Monetaria moneta

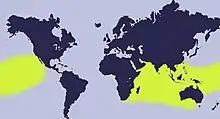
A distribution map of "Monetaria moneta"

This is a very common species which is found widely in Indo-Pacific tropical waters. It is present in numerous regions, including East and South Africa, Madagascar, the Red Sea and the Persian Gulf, Maldives, eastern Polynesia, Galapagos, Clipperton and Cocos islands off Central America, southern Japan, Midway and Hawaii, and northern New South Wales and Lord Howe Island.